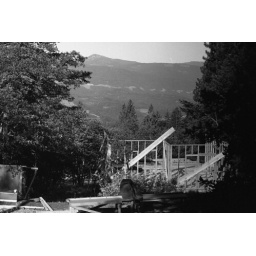
My kitchen in the lower left, my bathroom off to the right. Not anywhere in particular, just off to the right somewhere.